Bivalvia

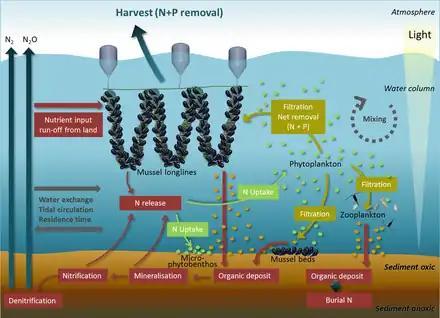
Nutrient extraction services provided by bivalves. Blue mussels are used as examples but other bivalves like oysters can also provide these nutrient extraction services.

Oysters, mussels, clams, scallops and other bivalve species are grown with food materials that occur naturally in their culture environment in the sea and lagoons. One-third of the world's farmed food fish harvested in 2010 was achieved without the use of feed, through the production of bivalves and filter-feeding carps. European flat oysters ("Ostrea edulis") were first farmed by the Romans in shallow ponds and similar techniques are still in use. Seed oysters are either raised in a hatchery or harvested from the wild. Hatchery production provides some control of the broodstock but remains problematic because disease-resistant strains of this oyster have not yet been developed. Wild spats are harvested either by broadcasting empty mussel shells on the seabed or by the use of long, small-mesh nets filled with mussel shells supported on steel frames. The oyster larvae preferentially settle out on the mussel shells. Juvenile oysters are then grown on in nursery trays and are transferred to open waters when they reach in length.